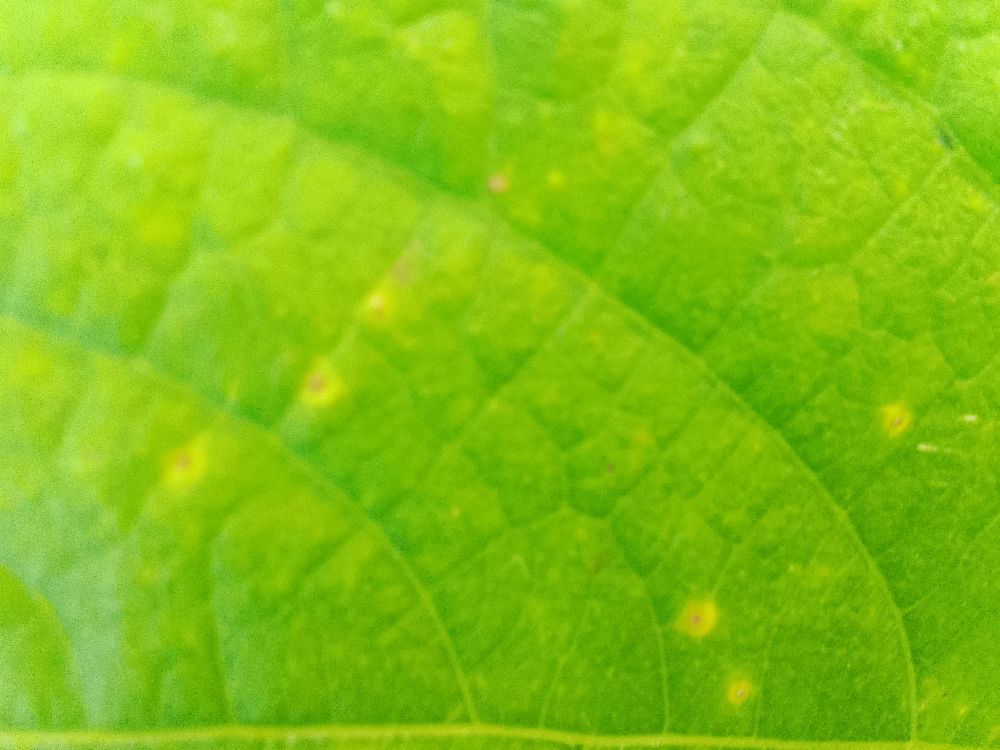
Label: rust